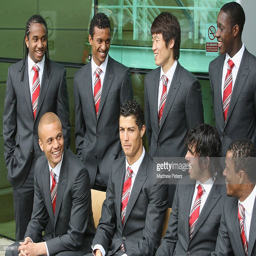
the squad pose in suits designed by organisation founder ahead .